William Spiggot

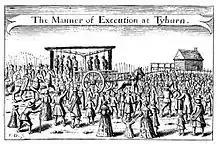
Executions at Tyburn (late seventeenth century)

Found guilty by the jury at his trials on 13 January 1721, Spiggot was sentenced to death along with his partner in crime Thomas Cross alias Phillips. The Ordinary of Newgate recorded that William Spiggot attended to the prayers before his execution thus being "truly penitent", contrary to his associate Cross who would disturb them. He also recalled that Spiggot did not easily weep, and when he wished his son farewell for the last time might have been the only moment that Purney saw Spiggot crying. The condemned man was furious at his former accomplice Joseph Lindsey, who had betrayed him by testifying at his trial. The convicted robber declared that he once had helped his former accomplice escape and that he had protected him and had saved his life.